Physical cosmology

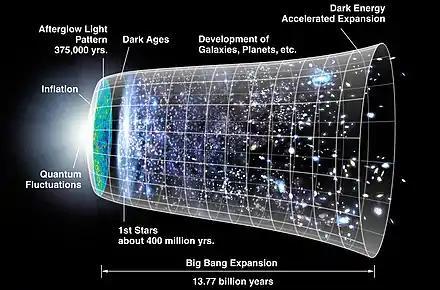
Artist conception of the Big Bang cosmological model, the most widely accepted out of all in physical cosmology (neither time nor size to scale)

Physical cosmology is a branch of cosmology concerned with the study of cosmological models. A cosmological model, or simply cosmology, provides a description of the largest-scale structures and dynamics of the universe and allows study of fundamental questions about its origin, structure, evolution, and ultimate fate. Cosmology as a science originated with the Copernican principle, which implies that celestial bodies obey identical physical laws to those on Earth, and Newtonian mechanics, which first allowed those physical laws to be understood.